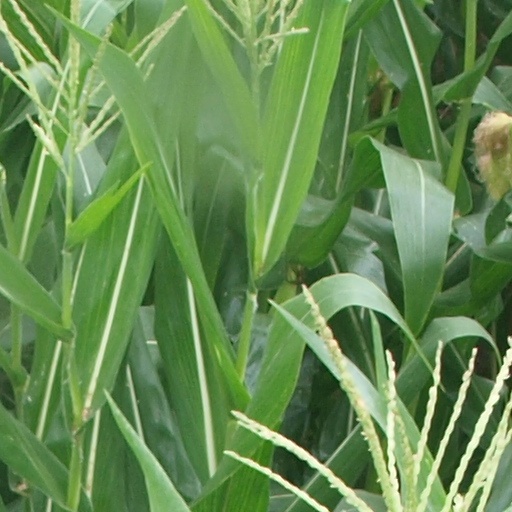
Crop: maize; corn